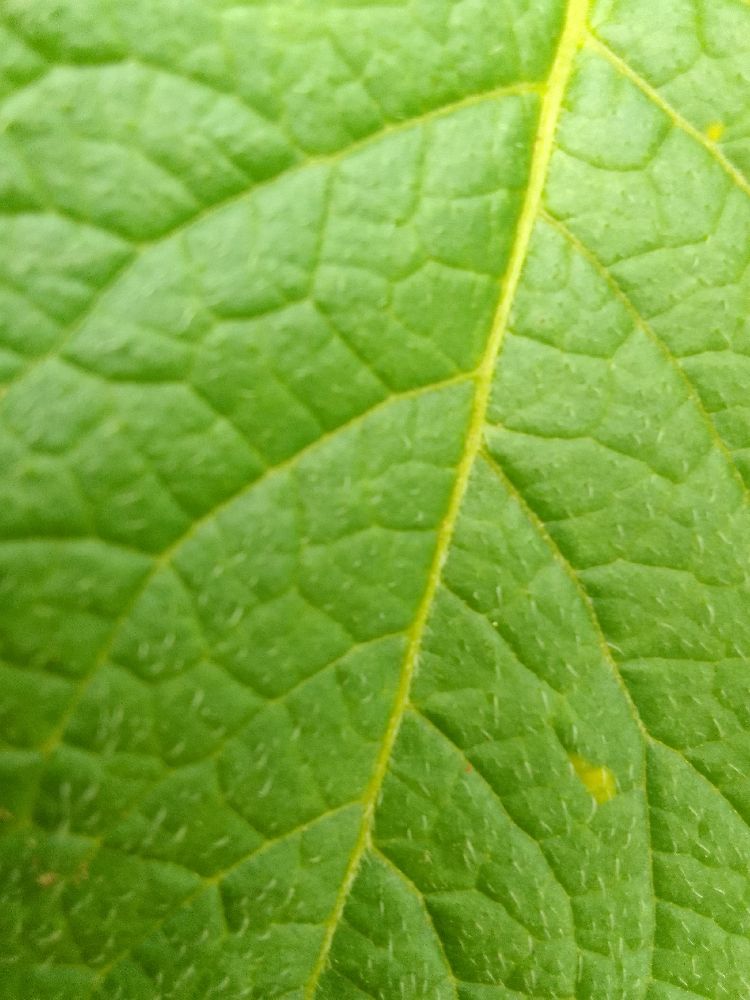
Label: Healthy